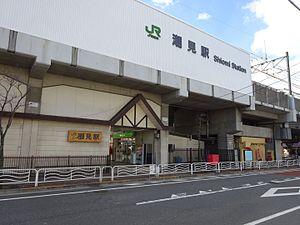
La gare de Shiomi est une gare ferroviaire japonaise de la ville de Tokyo, située dans l'arrondissement de Kōtō. La gare est gérée par la East Japan Railway Company.